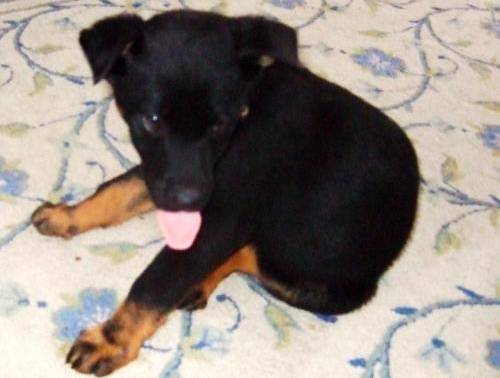
Label: dog